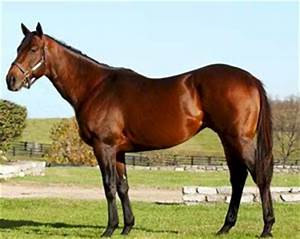
Label: horse